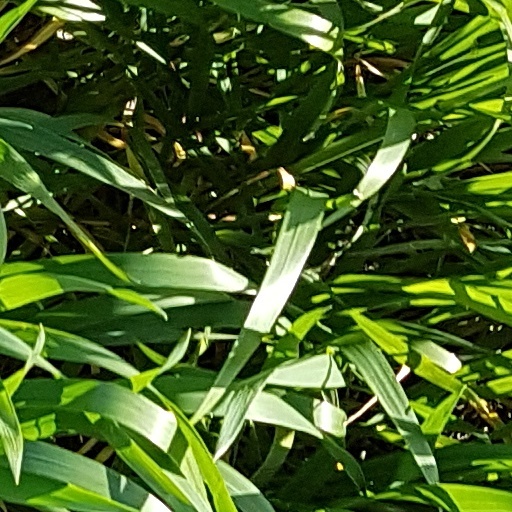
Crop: wheat